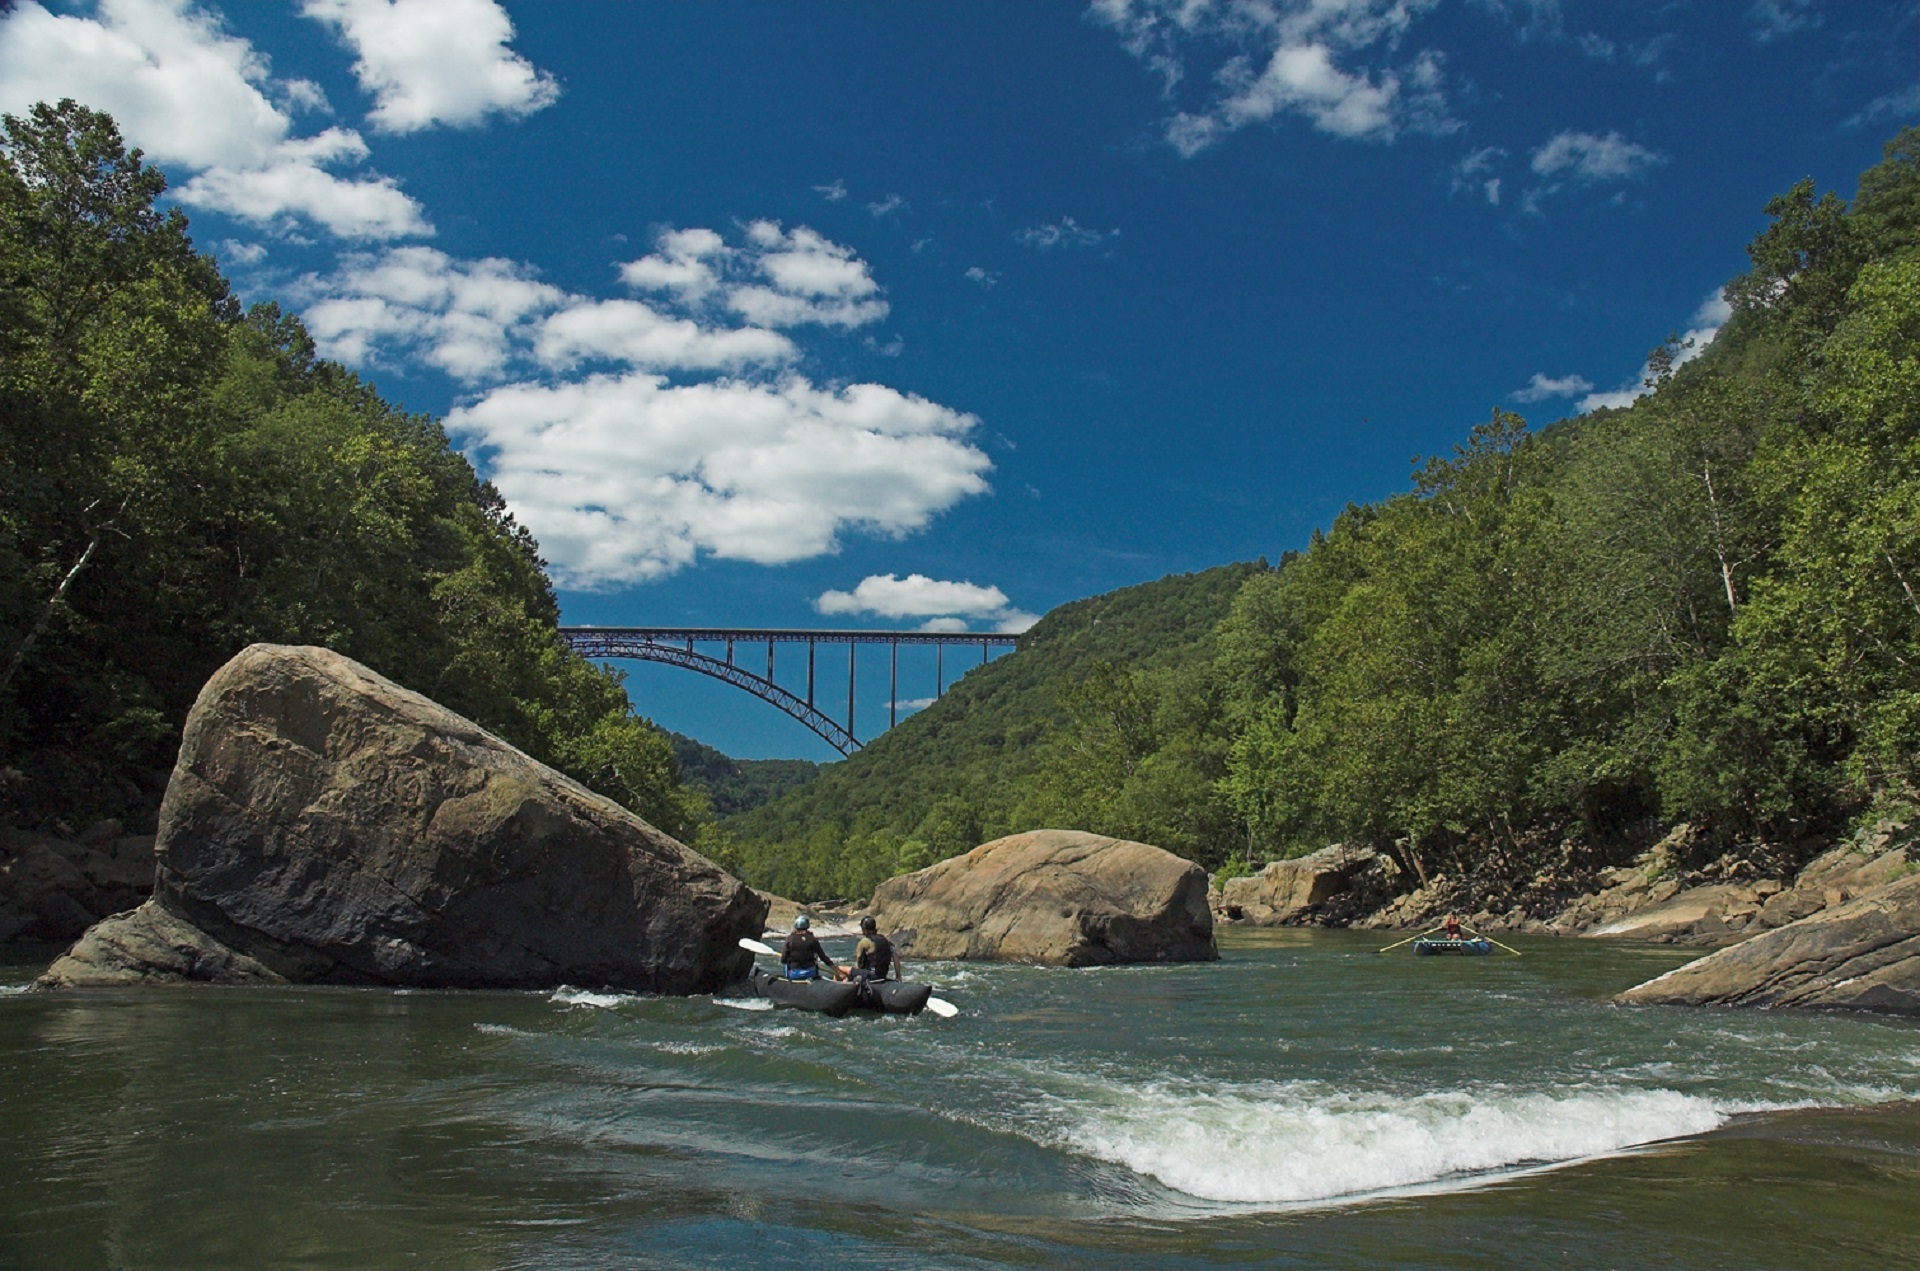
landscape, sea, coast, water, wilderness, mountain, sport, boat, adventure, river, mountain range, vacation, cliff, cove, paddle, vehicle, usa, bay, rapid, fjord, float, terrain, current, outdoors, boating, teamwork, challenge, raft, landform, west virginia, rafting, geographical feature, fayette station, new river gorge national river